George and Annie Bell House

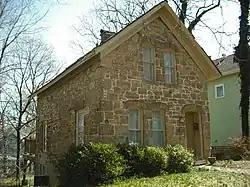
The Bell House in 2009

The George and Annie Bell House was built in 1862–1863 in Lawrence, Kansas by Douglas County Clerk George Bell. The one-and-a-half-story stone structure was constructed from locally mined limestone. In October 1862, George Bell paid sixty dollars for an empty lot and construction on the house began. On August 21, 1863, he and his family were residing in the unfinished house during Quantrill's raid. George Bell attempted to defend Lawrence from the attack, but was shot and killed. The raiders then attempted to burn down the house, but the Bell family was able to save it. The home was occupied on and off for several years by his widow, Annie, and her children, who frequently lived in the cellar and rented out the upstairs rooms to boarders. The house was sold in 1914 by the heirs of George and Annie Bell to the Allisons, who kept it for 48 years. The home was refurbished in the early 1980s and was placed on the National Register of Historic Places on August 11, 1983. It is currently a private residence.